Charles IV, Duke of Alençon

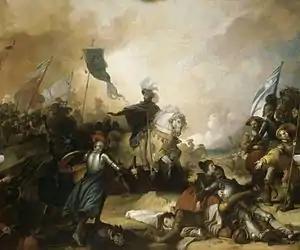
Conclusion of the battle of Marignano

Francis resolved to leave the government of the kingdom in his absence for campaign in the hands of his mother, Louise. Around July 1515, this was approved by the royal council, which contained on this occasion: the duc d'Alençon, the duc de Lorraine, the duc de Bourbon, the vicomte de Thouars and the seigneur de Boisy.